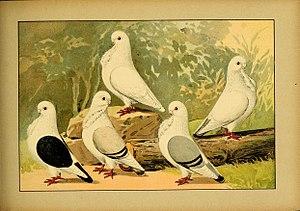
Le cravaté anatolien est une race de pigeon domestique sélectionné en Allemagne. Elle est classée dans la catégorie des pigeons cravatés.